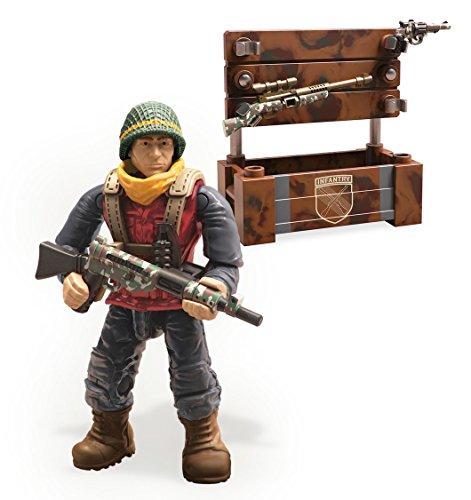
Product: Mega Construx Call Of Duty Care Package Wwii Building Set
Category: Toys & Games | Building Toys | Building Sets
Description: Collectible theme based on iconic Call of Duty: WWII "Infantry Division" multiplayer class.
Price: $5.99
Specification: ProductDimensions:1.1x5x6inches|ItemWeight:2.72ounces|ShippingWeight:6.4ounces(Viewshippingratesandpolicies)|ASIN:B079KNXNGM|Itemmodelnumber:GCN92|Manufacturerrecommendedage:10-14years